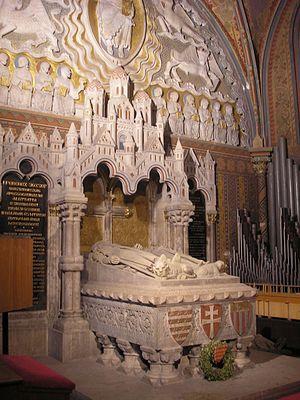
Après le renversement de la dynastie des Comnènes, l’Empire byzantin fut gouverné pendant dix-neuf ans par la dynastie des Anges. Le règne de son premier représentant, Isaac II Ange, fut marqué par la poursuite du déclin amorcé sous les deux derniers Comnènes : l’administration de l’État continua à s’effriter pendant que s’accroissait la puissance des grands propriétaires terriens et que se multipliaient les tentatives de séparatisme régional. La Bulgarie et la Serbie amorcèrent leur séparation de l’empire à la faveur de la troisième croisade.
Béla III Árpád, né en 1148 ou 1149 et mort le 24 avril 1196, est le roi de Hongrie du 1ᵉʳ mars 1172 au 24 avril 1196. Béla III est l'un des dirigeants les plus importants de la dynastie des Árpáds. Il consolide notamment la domination hongroise sur le nord des Balkans.